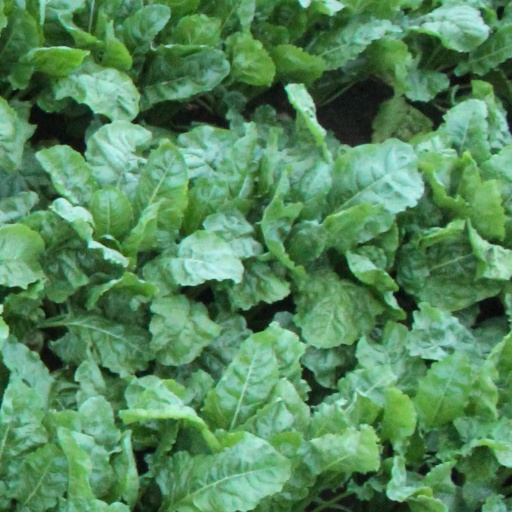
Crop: sugar beet